Hiroshima Station

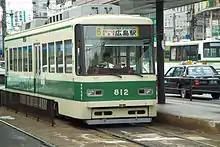
A tram arriving from Eba

Hiroshima Station has two main entrances: the north — or Shinkansen — entrance, and the south entrance. Until the 1975 opening of the Shinkansen service, the Shinkansen entrance was called the "north entrance", and many local residents, newspapers, and real estate advertisements continue to refer to it as the "north entrance".